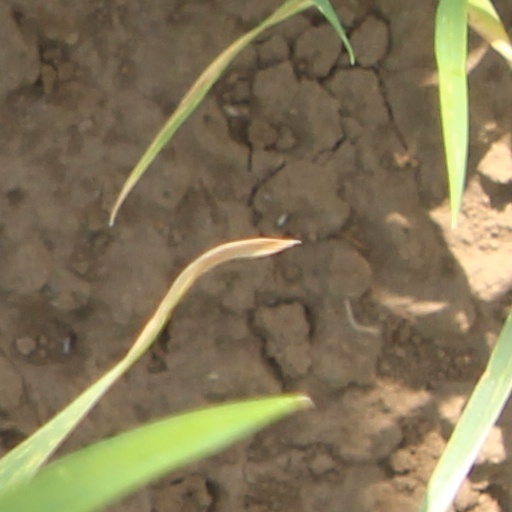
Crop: wheat